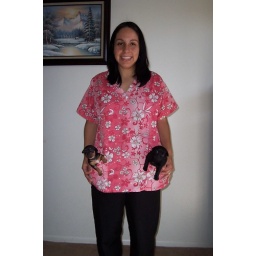
Don't worry this is a work uniform. I don't just go around wearing pink flower shirts.